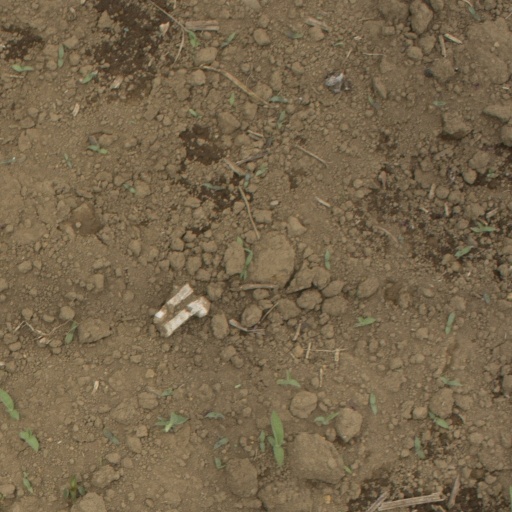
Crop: Jerusalem artichoke